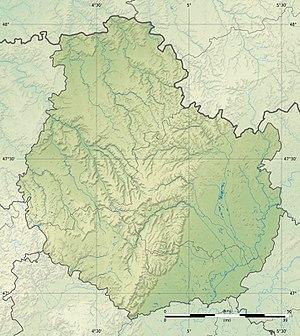
Carte physique vierge du département de la Côte-d'Or, France, destinée à la géolocalisation. Limites géographiques de la carte
Tellecey est une commune française située dans le département de la Côte-d'Or, en région Bourgogne-Franche-Comté.
Trouhaut est une commune française située dans le département de la Côte-d'Or en région Bourgogne-Franche-Comté.
Blaisy-Haut est une commune française située dans le département de la Côte-d'Or en région Bourgogne-Franche-Comté.
Cérilly est une commune française située dans le canton de Châtillon-sur-Seine du département de la Côte-d'Or en région Bourgogne-Franche-Comté.
Les Maillys est une commune française située dans le canton d'Auxonne du département de la Côte-d'Or en région Bourgogne-Franche-Comté.
La Côte-d'Or est un département français parmi les huit que compte la région Bourgogne-Franche-Comté. Sa préfecture, Dijon, est aussi le chef-lieu de la Bourgogne-Franche-Comté.